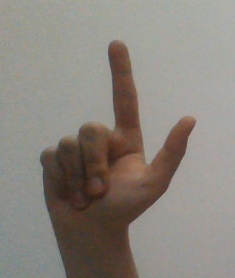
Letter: laam